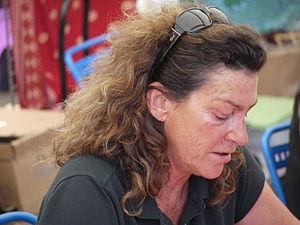
Photographie prise durant l'édition 2009 de la Comédie du Livre à Montpellier en France.